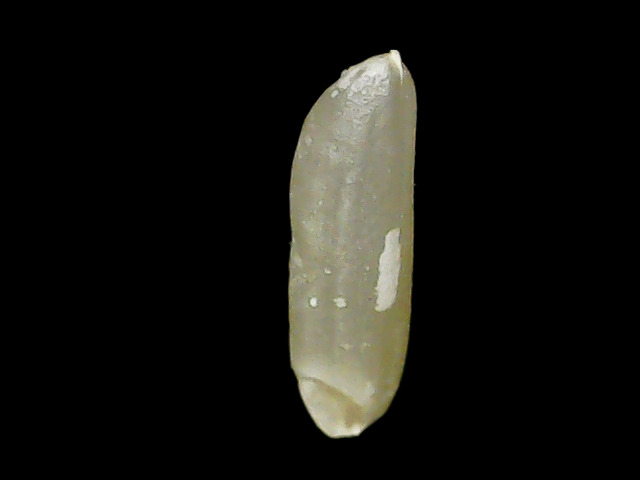
Rice variety: Binadhan7